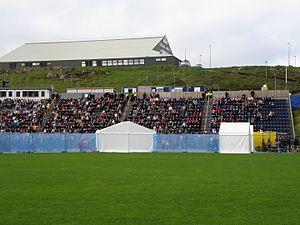
Tórshavn est la plus grande ville et la capitale des Îles Féroé. Elle est située dans le sud de la plus grande île de l'archipel, Streymoy.